Plant Auto Company Building

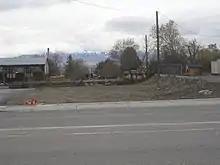
Site of former building

This one-part Victorian Eclectic commercial block was built in 1916 and housed the first automobile repair shop in Richmond.